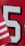
Number: 5